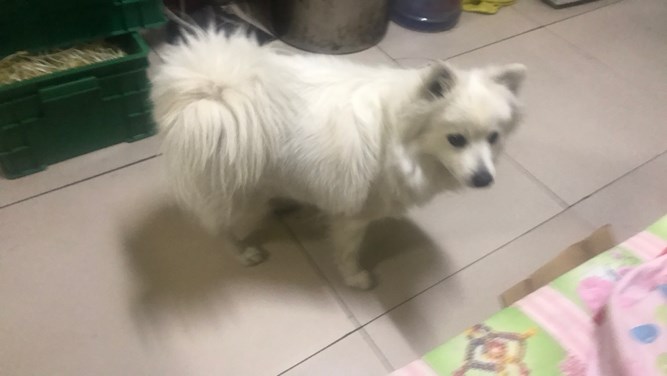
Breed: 253-n000107-Japanese_Spitzes